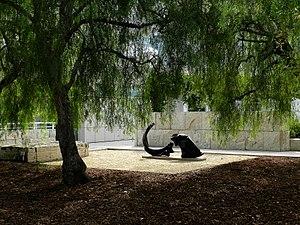
Jardin du Getty Center